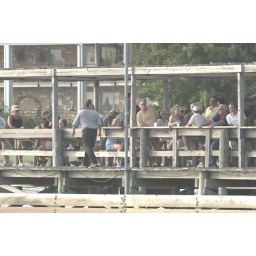
Clear Lake, Texas Wednesday sail boat races in 2005